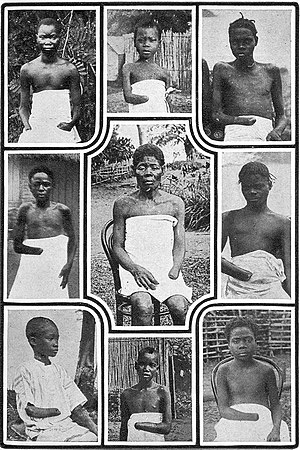
Fristaten Congo / Gummiproduktionen og -handelen
Kongolesiske børn, der var ofre for Force publique i Leopolds Kongo.